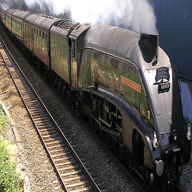
Vehicle type: Trains